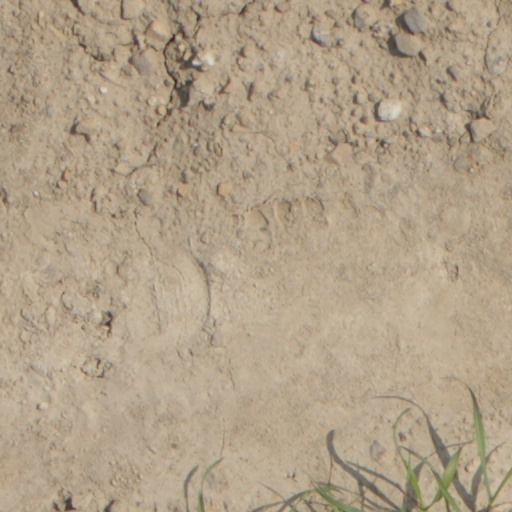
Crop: wheat